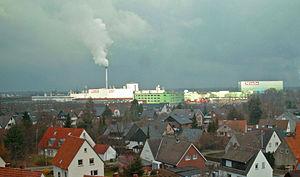
Miele est une entreprise familiale allemande fabricant des appareils électroménagers et professionnels haut de gamme. La firme est basée à Gütersloh.